Frongoch internment camp

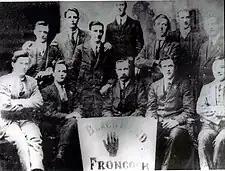
Frongoch prisoners of war from the Easter Rising of Ireland

Originally the camp housed German prisoners of war in a yellow distillery and crude huts, but in the wake of the 1916 Easter Rising in Dublin, Ireland, the German prisoners were moved and it was used as an internment camp for approximately 1,800 Irish republicans, among them such notables as Michael Collins, who were accorded the status of prisoners of war. Among the prisoners were the future Hollywood actor Arthur Shields and sportsman and referee Tom Burke. It is a common misconception that Éamon de Valera was also imprisoned at Frongoch; he was actually held at several prisons in England at this time.